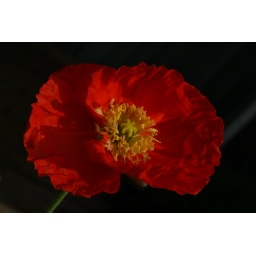
Iceland poppy in my flower pot